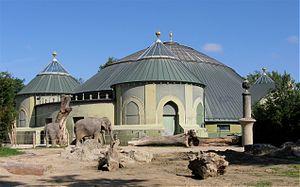
Le Zoo de Munich est un parc zoologique allemand situé en Bavière, à Munich. Présentant ses animaux dans un ordre géographique, non systématique, c'est aussi le plus vieux «géozoo» dans le monde. Il abrite non seulement des animaux typiques, mais des espèces très menacées. Le zoo se caractérise par son emplacement proche de la nature dans la zone paysagère protégée près de l'Isar, et il est traversé de nombreux canaux qui limitent les enclos. C'était à Hellabrunn que les frères Lutz et Heinz Heck ont fait des efforts pour reconstituer l'aurochs.